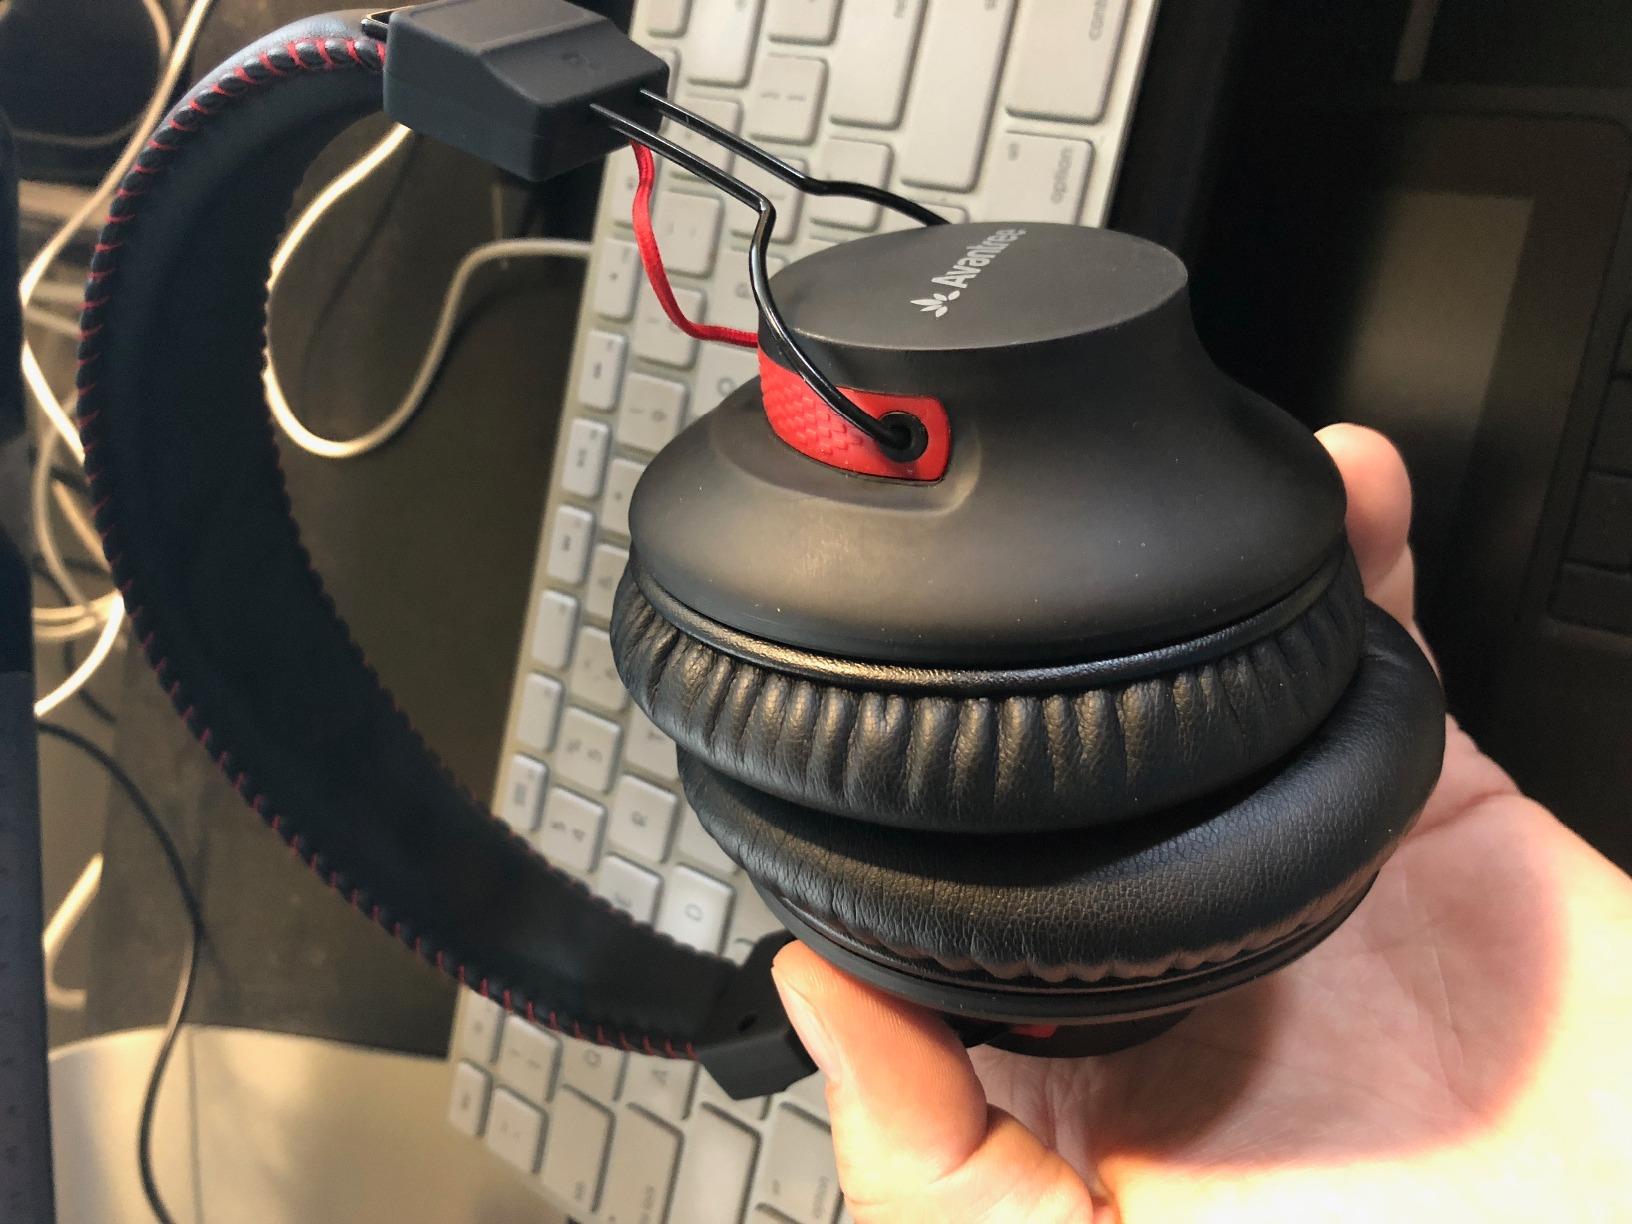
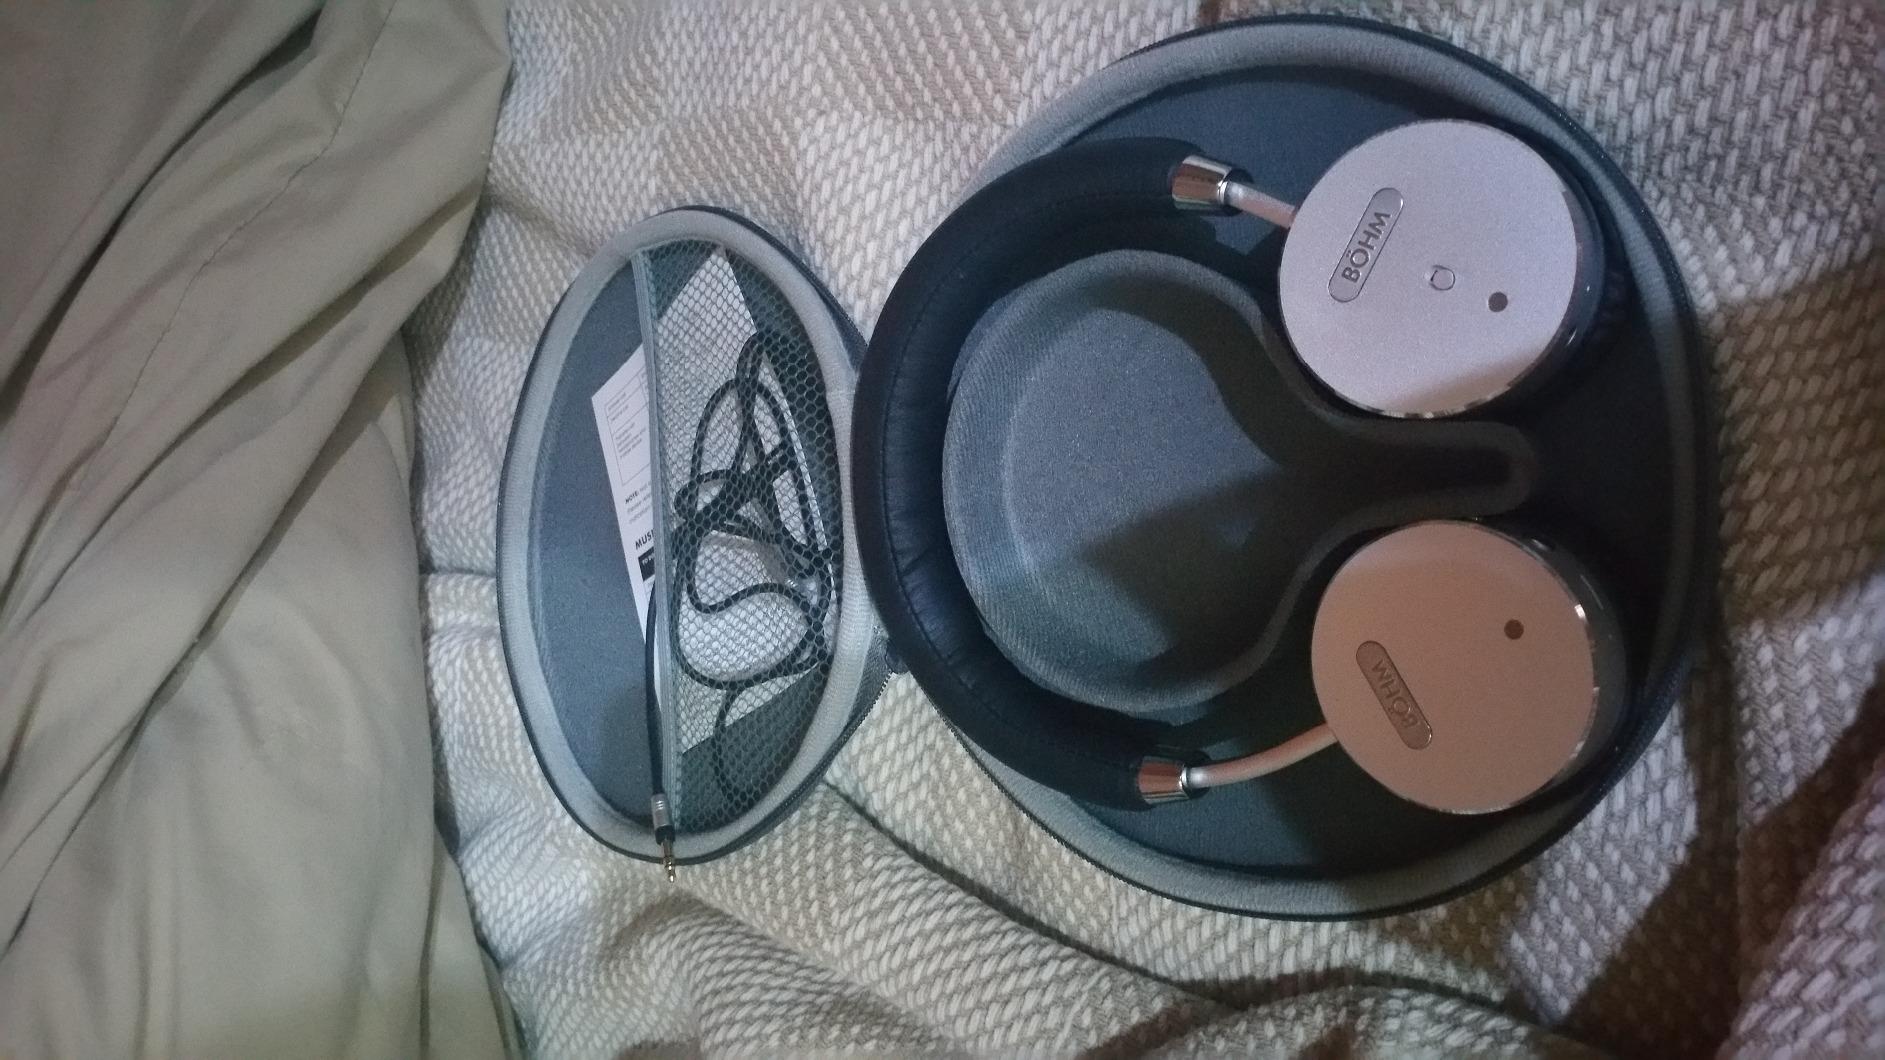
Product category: headphones
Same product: no